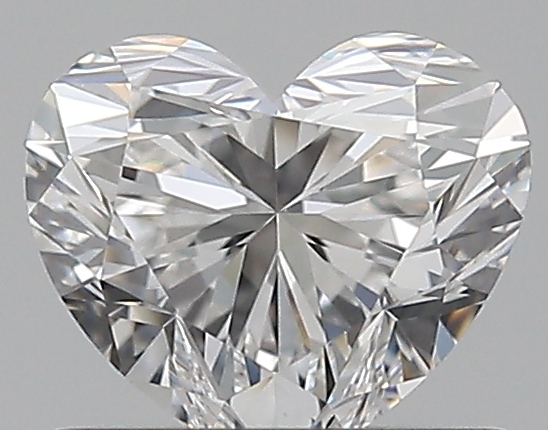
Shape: heart
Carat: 0.7
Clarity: IF
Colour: E
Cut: EX
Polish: EX
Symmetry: EX
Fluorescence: N
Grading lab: GIA
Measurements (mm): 5.23 x 6.03 x 3.66